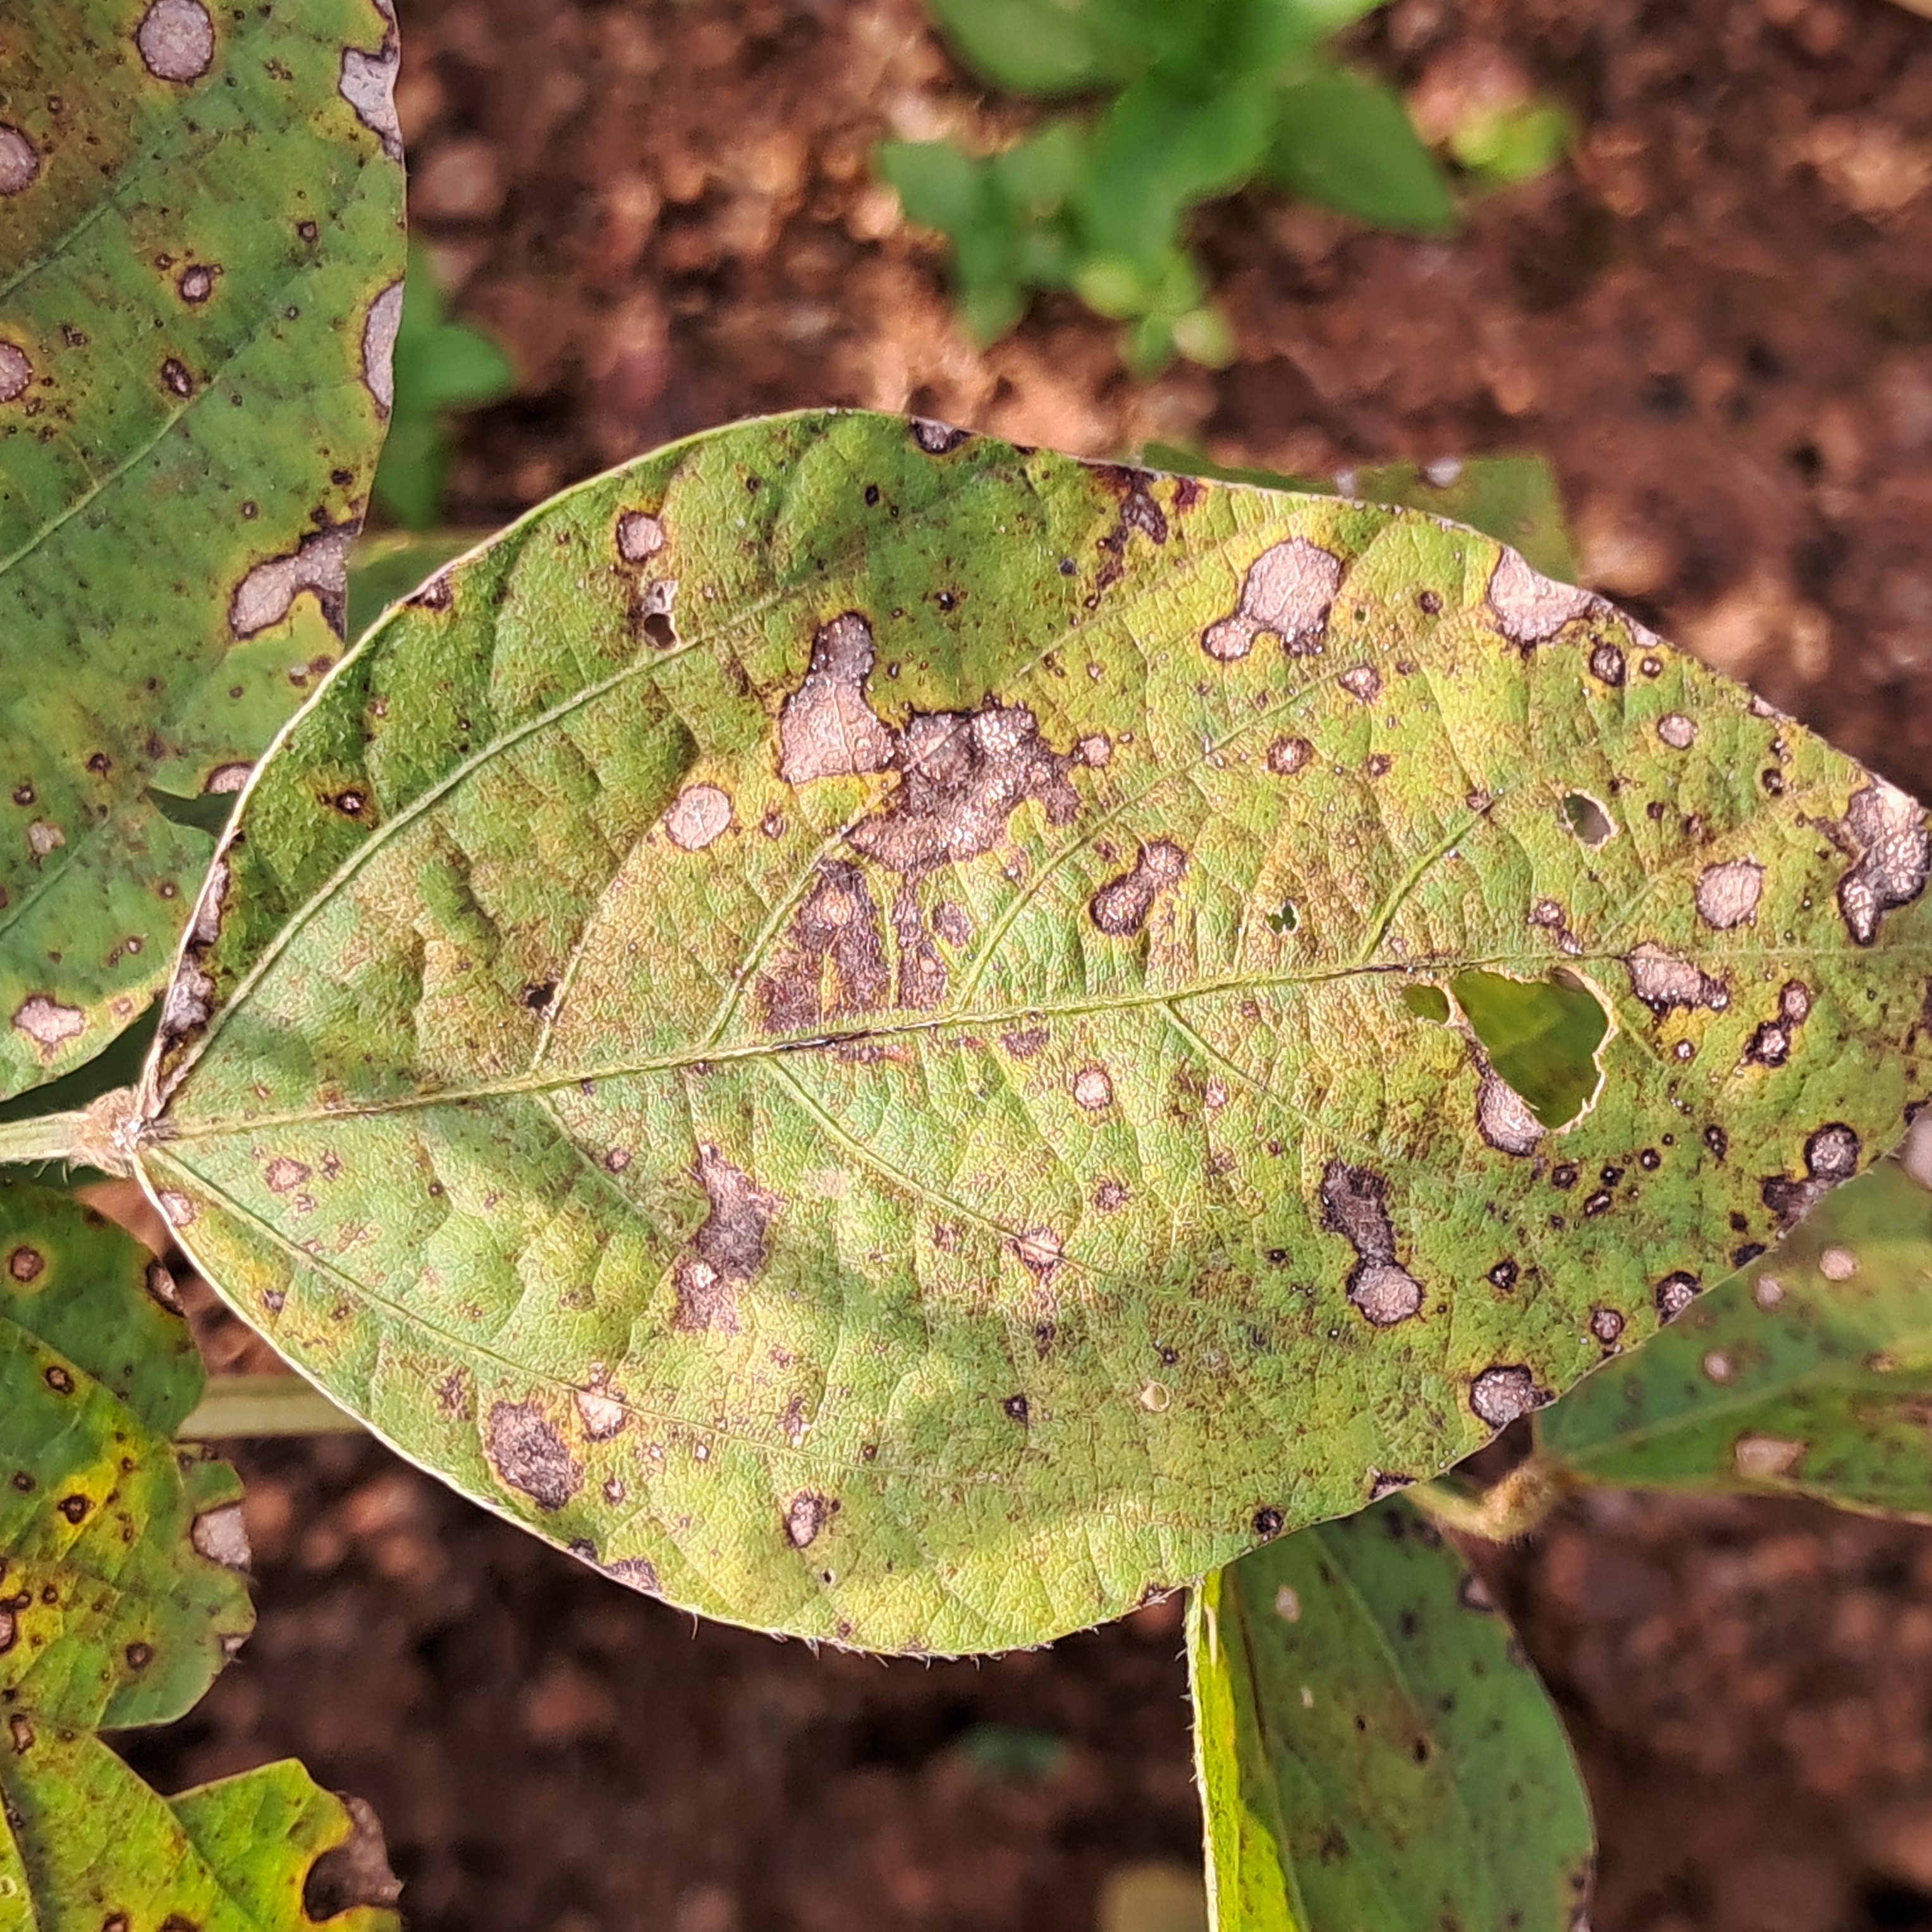
Label: Frog_Leaf_Eye